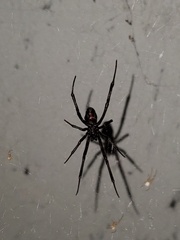
Species: Lactrodectus_hesperus